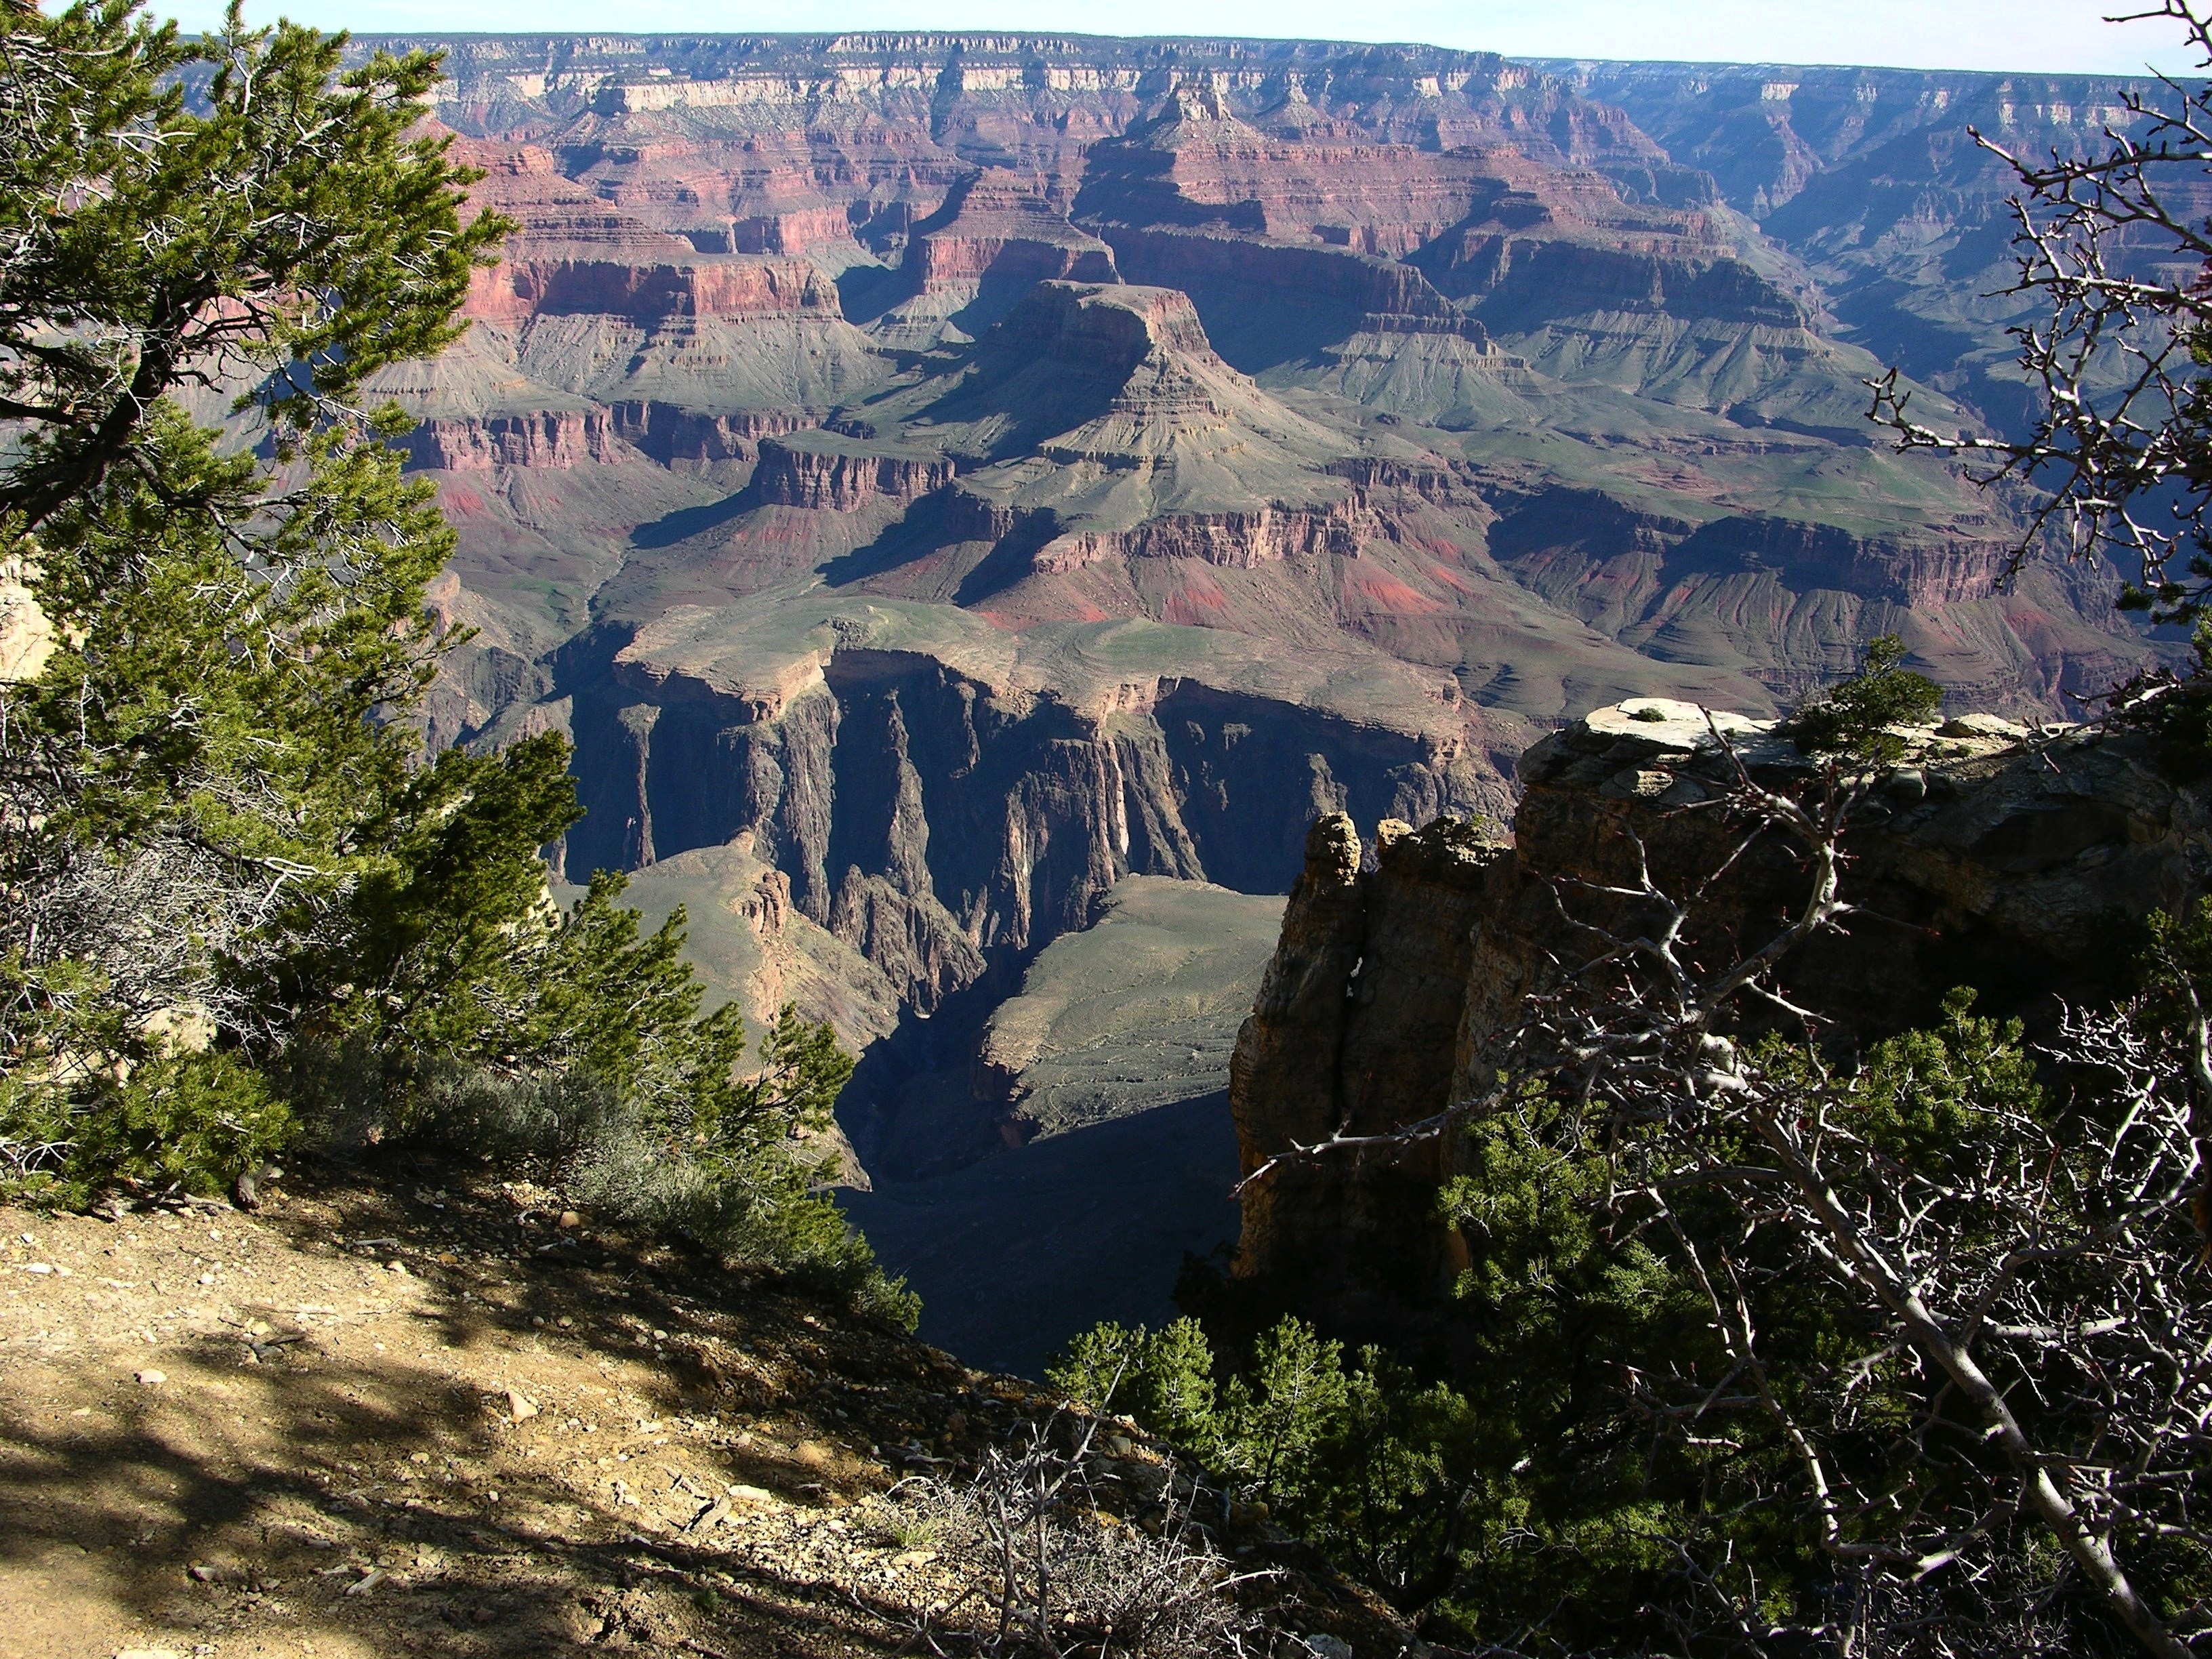
landscape, nature, wilderness, walking, mountain, trail, sandstone, valley, mountain range, cliff, park, landmark, gorge, canyon, grand canyon, tourism, national park, arizona, outside, geology, mountains, ravine, beautiful, destinations, landform, geographical feature